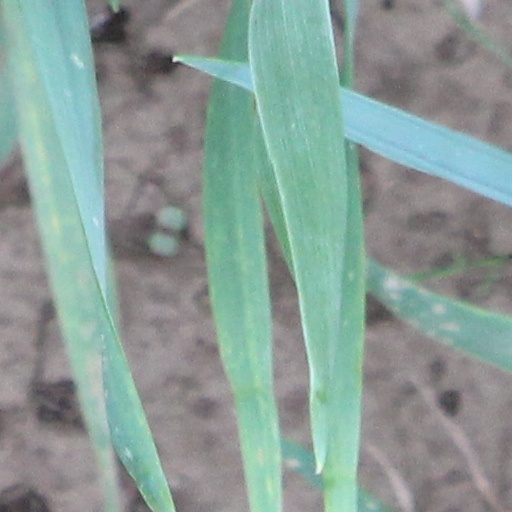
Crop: wheat